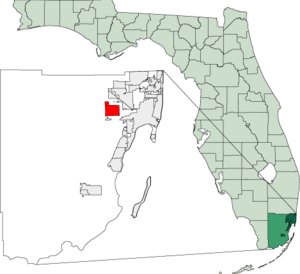
Doral
Doral, Florida
Doral er en by i Miami-Dade County i den amerikanske delstat Florida, vest for Miami internationale lufthavn. Byen har navn efter den berømte golfklub Doral Golf Resort & Spa, som ligger inden for kommunegrænserne og som er grundlagt af ægteparret Doris og Alfred Kaskel. Navnet Doral er en sammentrækning af Doris og Alfred. Doral fik bystatus 24. juni 2003 og har 29.685 indbyggere.